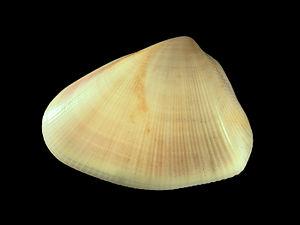
Les Donax forment un genre de mollusques bivalves, aussi appelés flions, haricots de mer, tellines ou blanchettes.